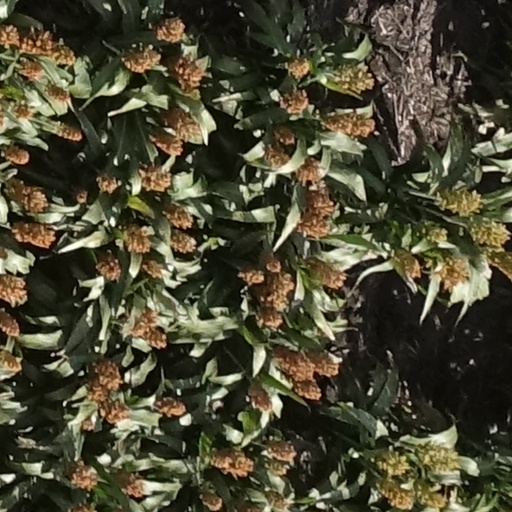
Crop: sorghum